George Swan (politician)

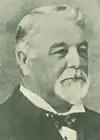
Swan,

George Henry Swan (1833 – 25 July 1913) was a 19th-century businessman and Member of Parliament in Hawke's Bay, New Zealand.